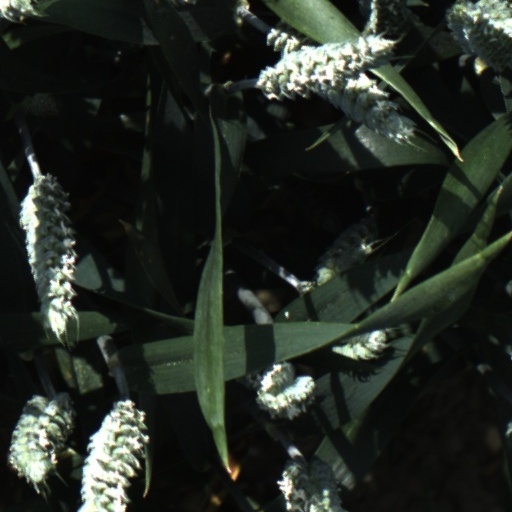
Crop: wheat